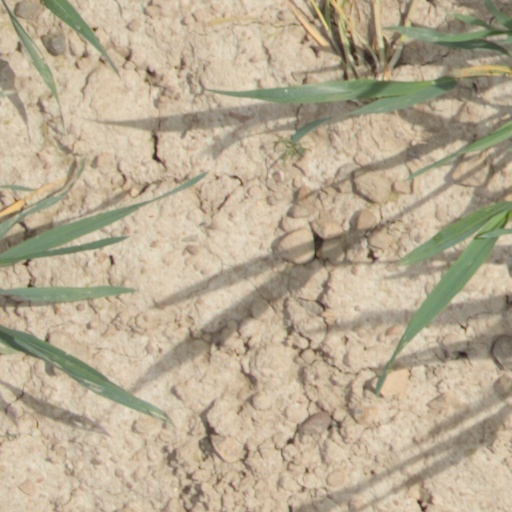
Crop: wheat